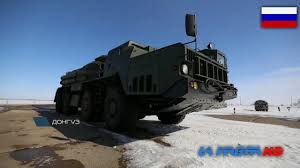
Label: Self Propelled Artillery